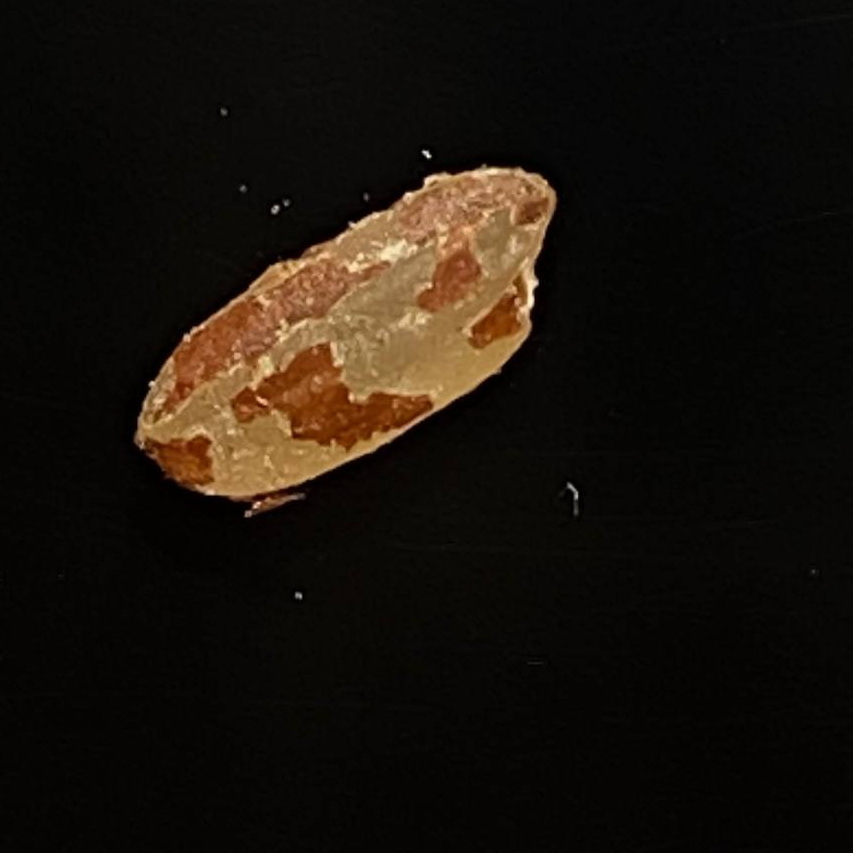
Rice variety: Ganjiya